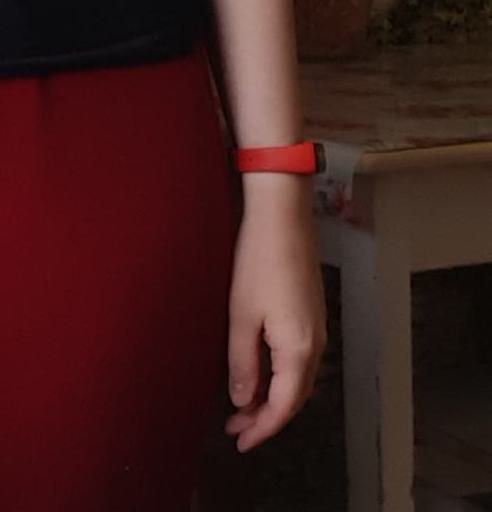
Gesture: no_gesture